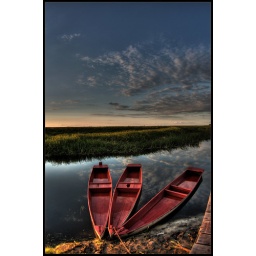
Three red boats in Goniadz near the Biebrza